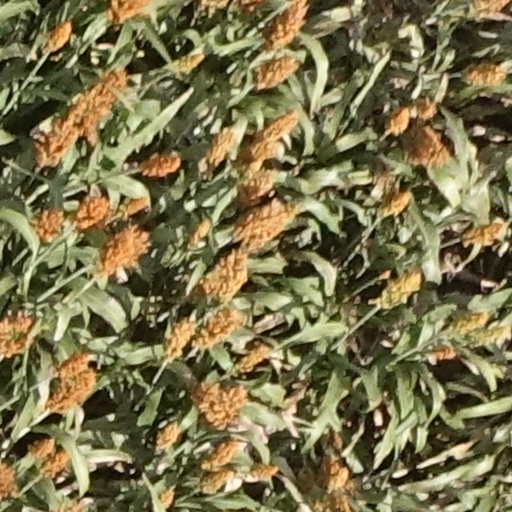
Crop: sorghum